Bamberg

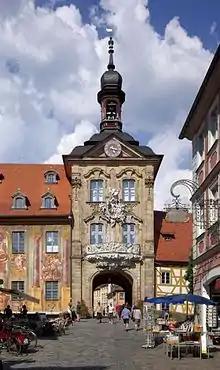
Town hall ("), details

The Town of Bamberg was inscribed on the UNESCO World Heritage List in 1993 due to its medieval layout and its well-preserved historic buildings. Since the Middle Ages, urban gardening has been practiced in Bamberg. The Market Gardeners’ District together with the City on the Hills and the Island District is an integral part of the World Heritage site. In 2005, the Municipality established a unit to coordinate the implementation of the World Heritage Convention in Bamberg. In 2019, a visitor and interpretation centre opened for the World Heritage site.